Cussay

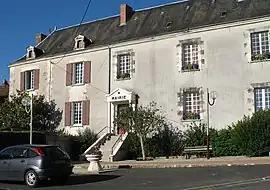
Town hall

Cussay is a commune in the Indre-et-Loire department in central France.